Samuel Francis Du Pont

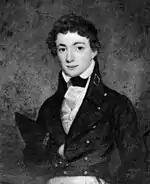
Painting of Du Pont as a midshipman

Du Pont was born at Goodstay, his family home at Bergen Point (now Bayonne), New Jersey, the fourth child and second son of Victor Marie du Pont and Gabrielle Joséphine de la Fite de Pelleport. His uncle was Eleuthère Irénée du Pont, the founder of E.I. du Pont de Nemours Company, which began as a gunpowder factory and today is a multinational chemical corporation. (Samuel was the only member of his generation to use a capital "D".) Du Pont spent his childhood at his father's home, Louviers, across the Brandywine Creek from his uncle's estate and gunpowder factory, Eleutherian Mills, just north of Wilmington, Delaware. He was enrolled at Mount Airy Academy in Germantown, Pennsylvania, at age 9. However, his father was unable to fund his education because of his failing wool mill, and he was encouraged to instead enlist in the U.S. Navy. His family's close connections with President Thomas Jefferson helped secure him an appointment as a midshipman by President James Madison at the age of 12, and he first set sail aboard the 74-gun ship of the line out of Delaware in December 1815.